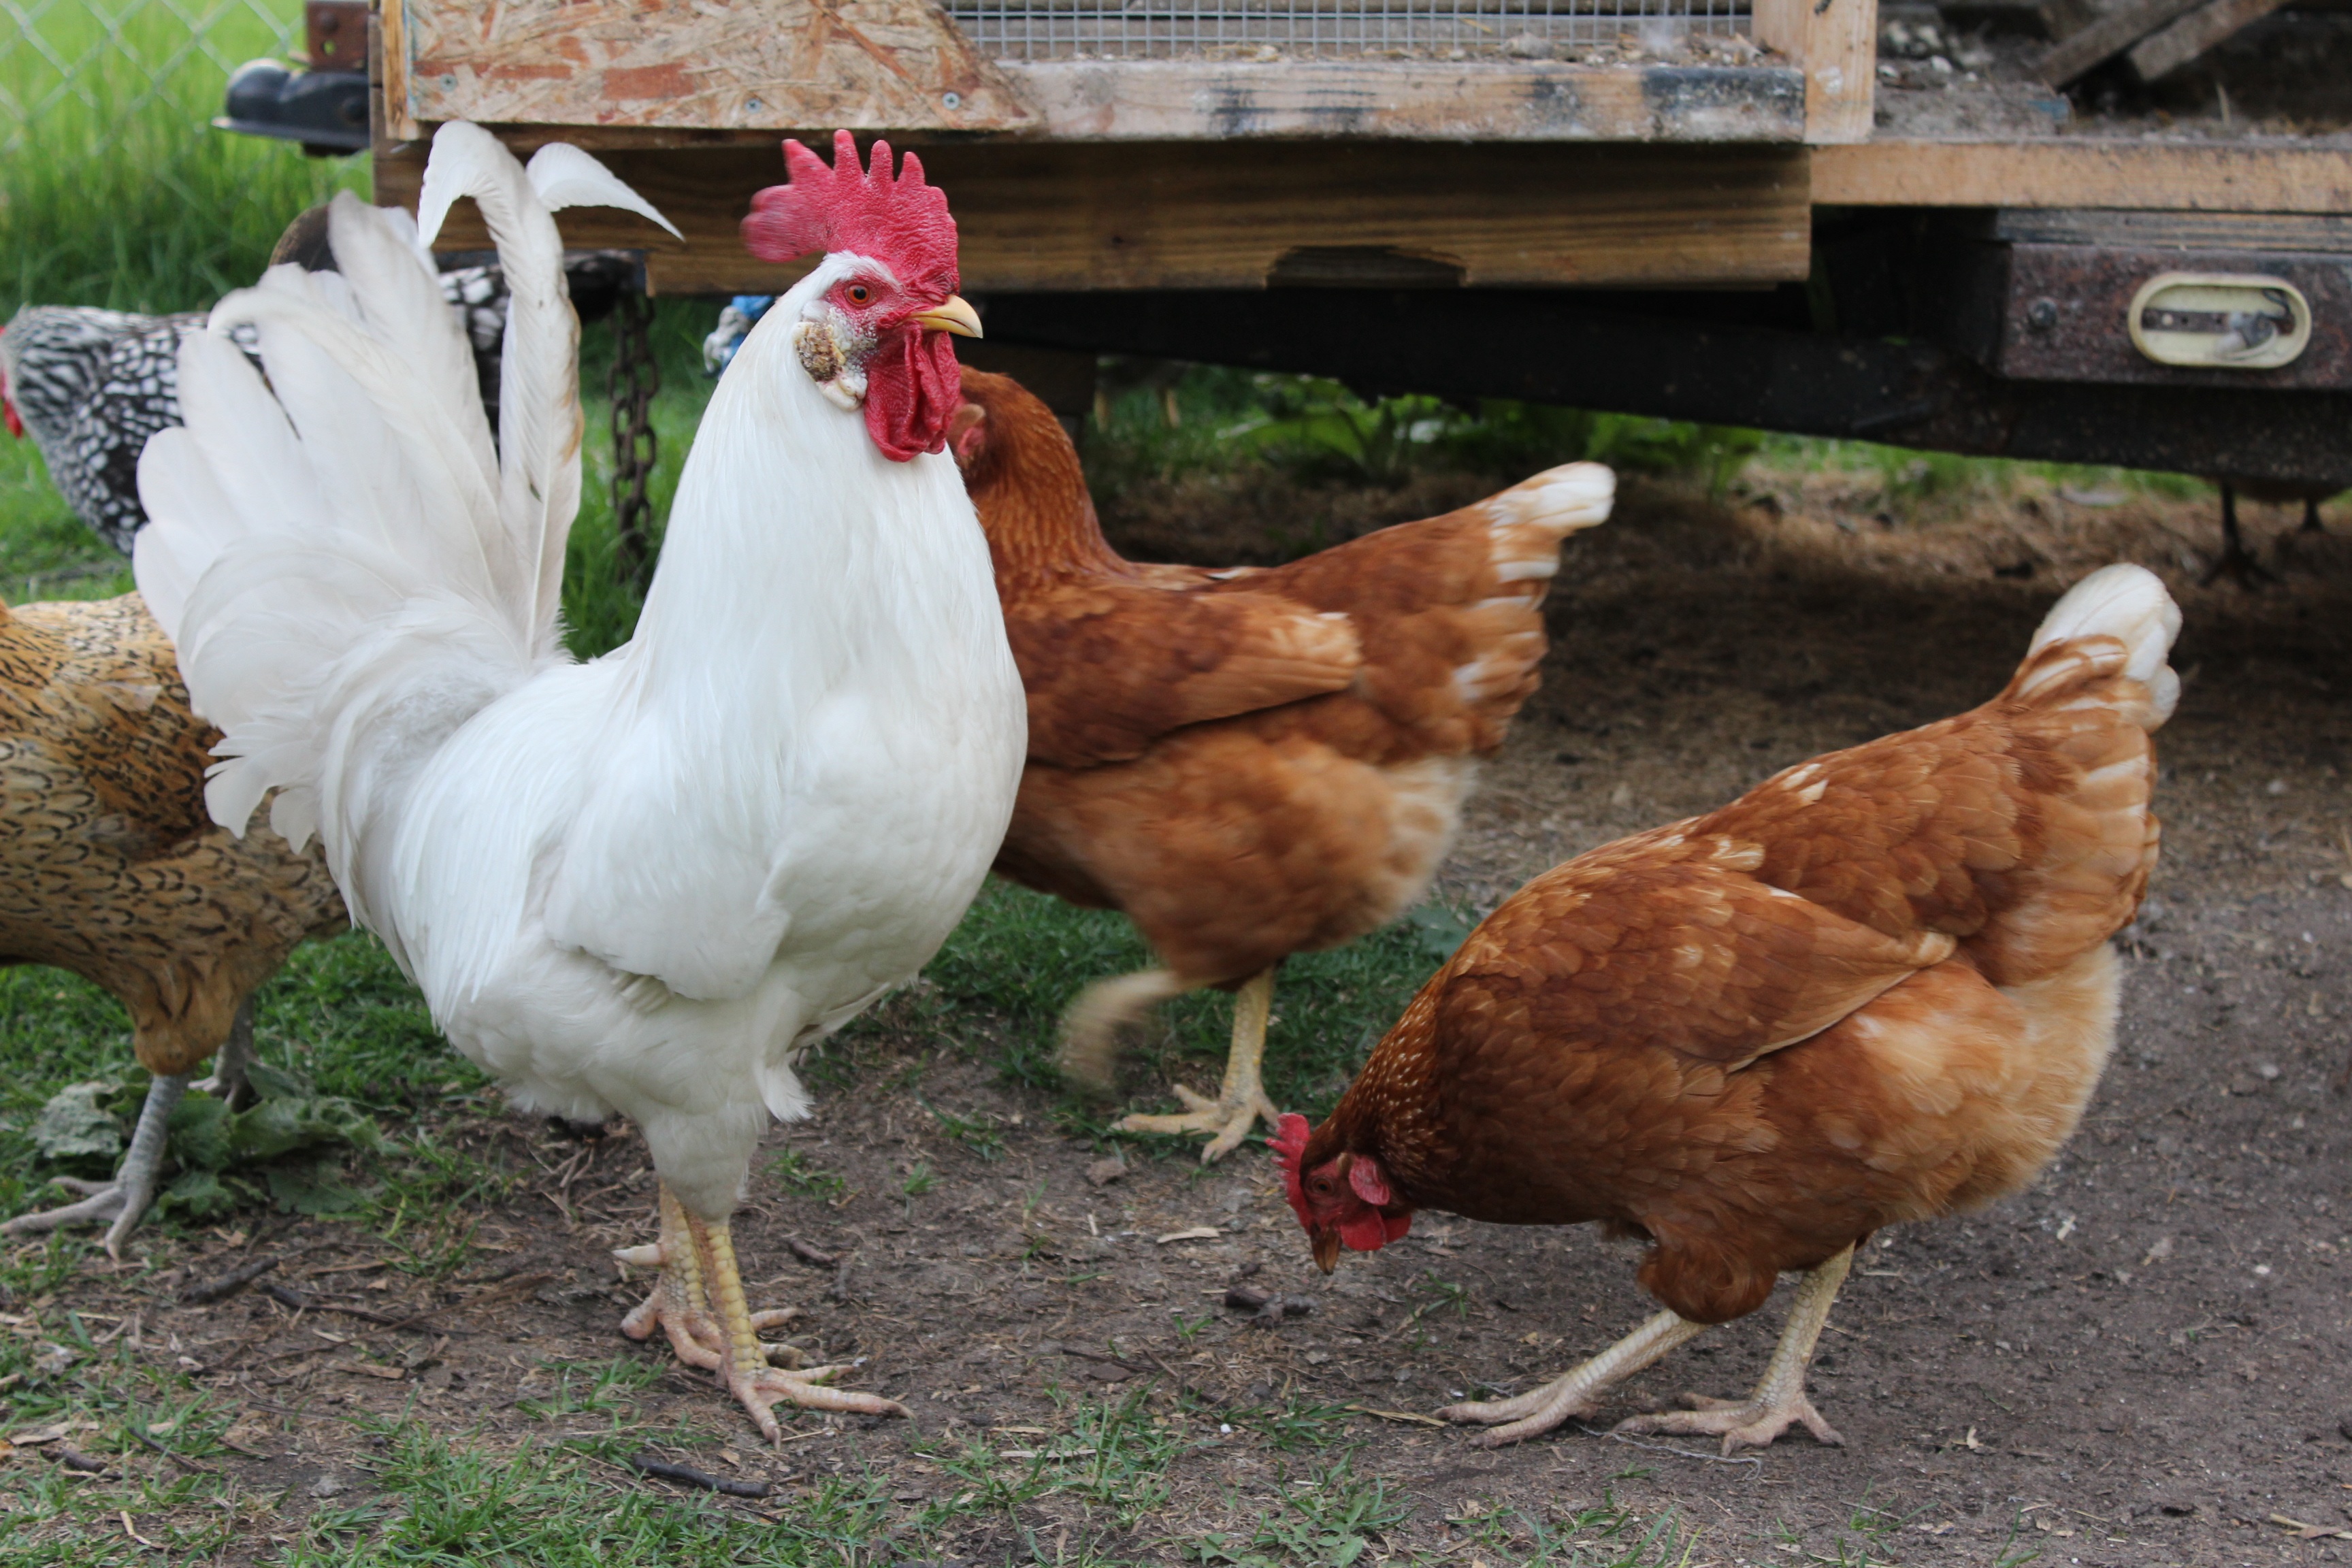
bird, farming, beak, chicken, fowl, fauna, rooster, peck, poultry, hen, galliformes, vertebrate, phasianidae, fresh eggs